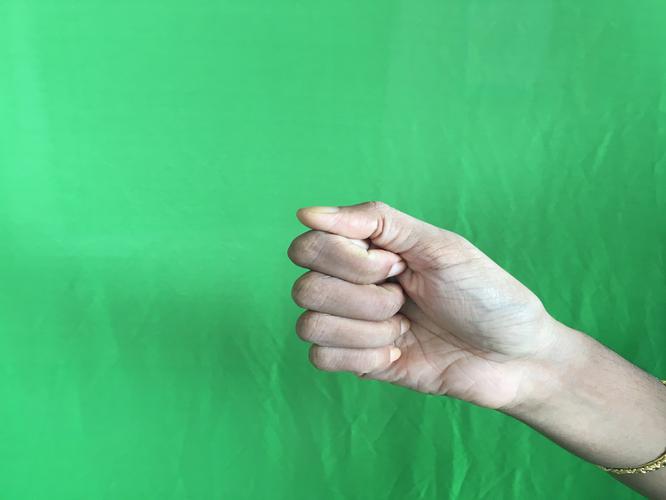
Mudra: Mushti
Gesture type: single_hand